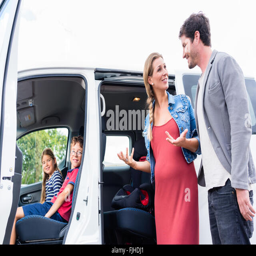
family buying van at car dealer on the yard , a van will be the new automobile